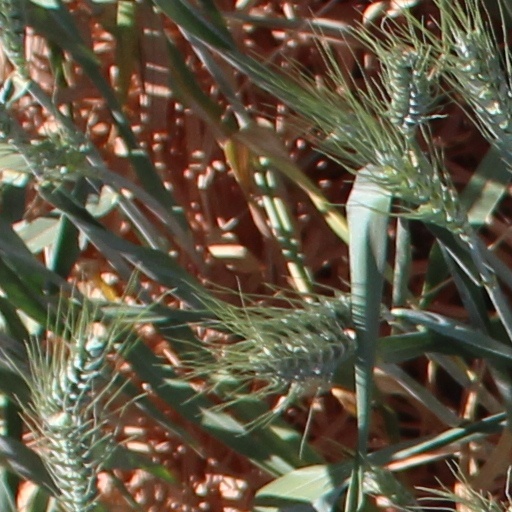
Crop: wheat